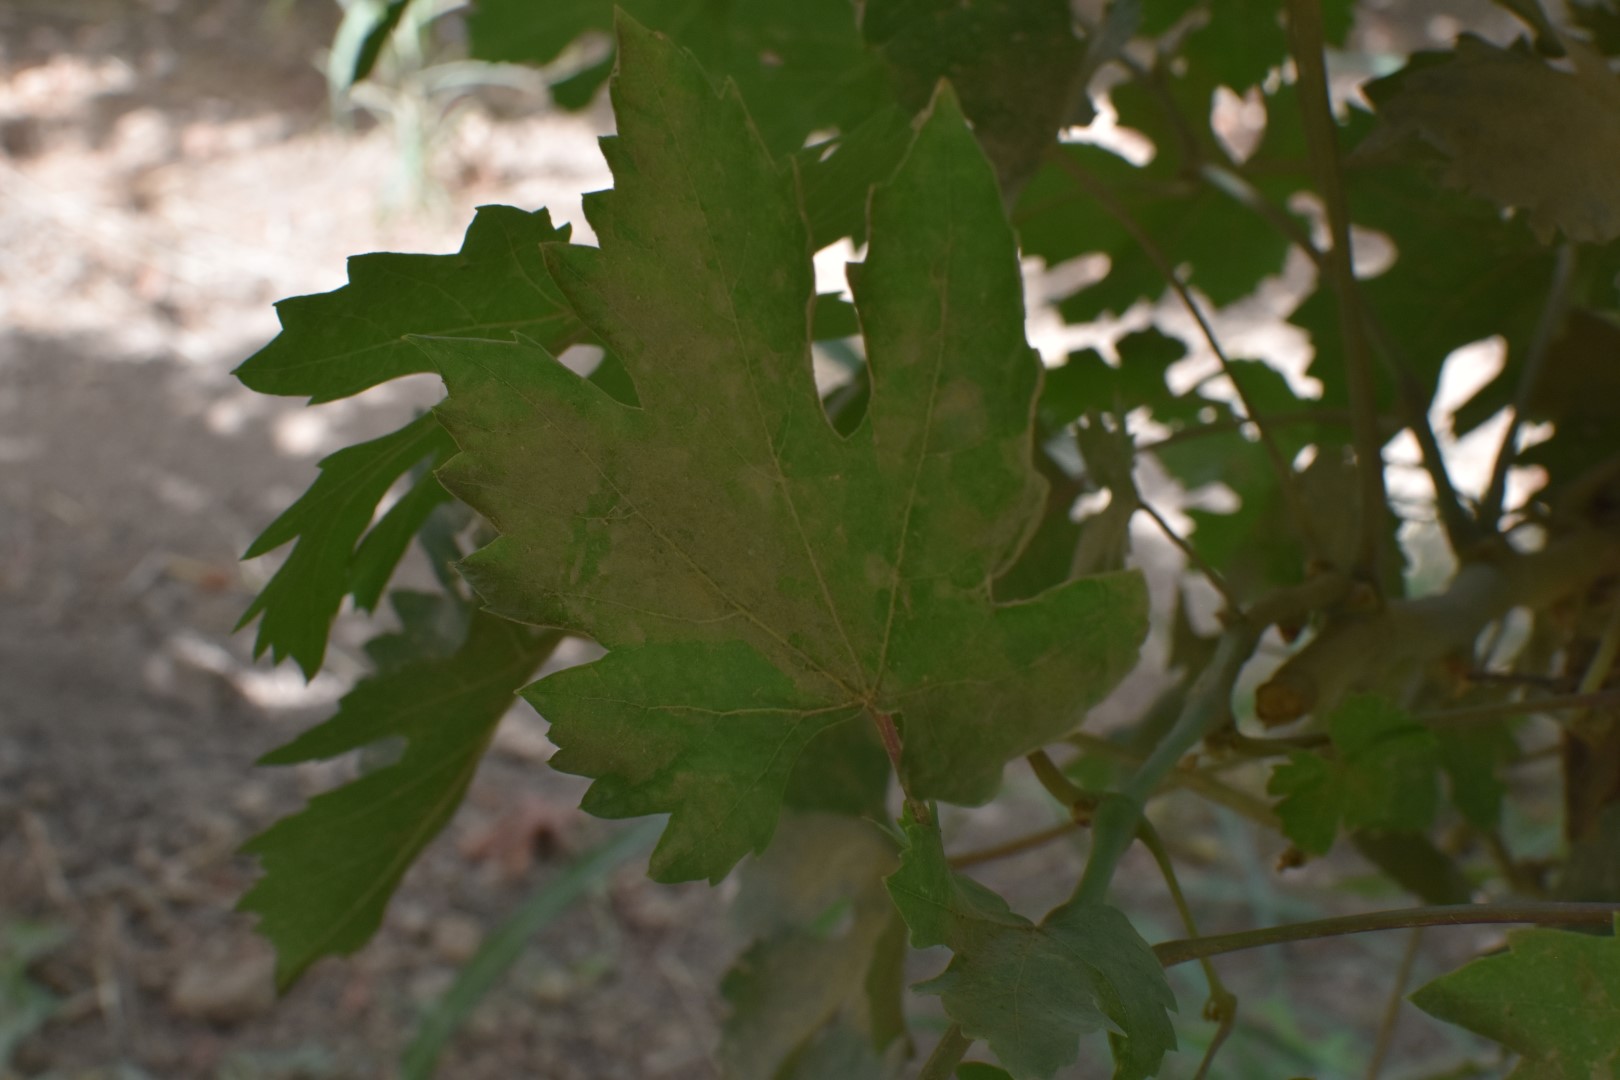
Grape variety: Riasi